Turkey

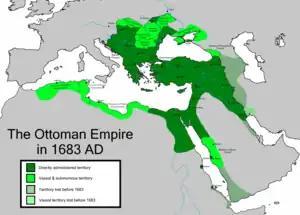
The Ottoman Empire at its greatest European extent, in 1683, during the Battle of Vienna

The Byzantine Empire, also referred to as the Eastern Roman Empire, was the continuation of the Roman Empire centered in Constantinople during Late Antiquity and the Middle Ages. The eastern half of the Empire survived the conditions that caused the fall of the West in the 5th century AD, and continued to exist until the fall of Constantinople to the Ottoman Empire in 1453. During most of its existence, the empire remained the most powerful economic, cultural, and military force in the Mediterranean world. The term "Byzantine Empire" was only coined following the empire's demise; its citizens referred to the polity as the "Roman Empire" and to themselves as "Romans". Due to the imperial seat's move from Rome to Byzantium, the adoption of Christianity as the state religion, and the predominance of Greek instead of Latin, modern historians continue to make a distinction between the earlier "Roman Empire" and the later "Byzantine Empire".